Mile End Goods railway station

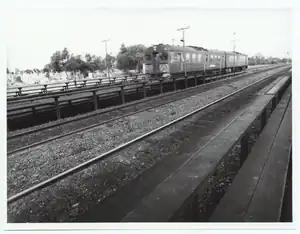
Station in 1986 with Redhen passing through

Mile End Goods railway station was a railway station located in the suburb of Mile End on the western fringe of the Adelaide city centre in South Australia. It was located 2.9 kilometres from Adelaide station.